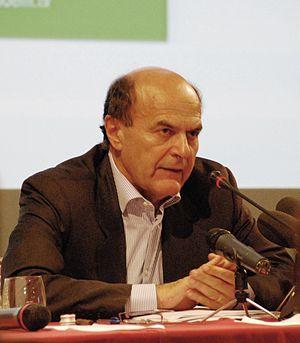
Les élections générales italiennes de 2013 se sont déroulées les 24 et 25 février 2013. Elles se sont tenues à la suite de la dissolution du Parlement du 22 décembre 2012, afin de désigner les 630 députés de la Chambre des députés et les 315 sénateurs élus du Sénat de la République, selon la loi électorale de 2005 pour la XVIIᵉ législature, d'une durée normale de 5 ans. Elles sont légèrement anticipées puisque l'échéance naturelle de la législature correspond à fin mars, début avril. Trois élections régionales anticipées, en Lombardie, Latium et Molise, se déroulent en même temps.